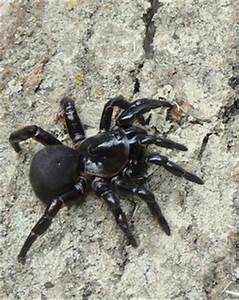
Label: ragno